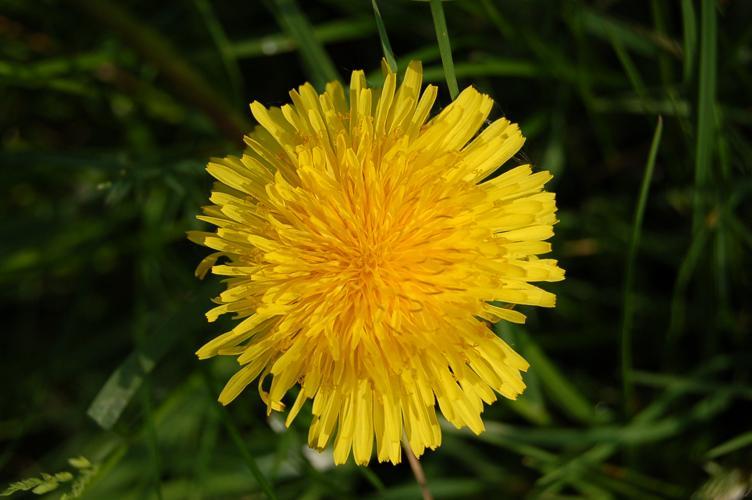
Label: common dandelion